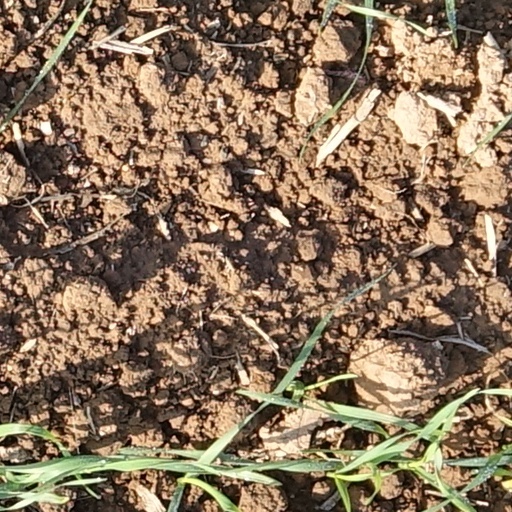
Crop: wheat